KTM ETS

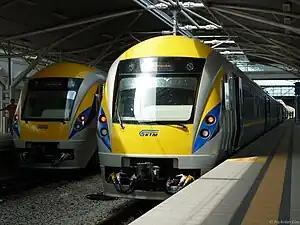

The service was introduced by Keretapi Tanah Melayu (KTM) on 12 August 2010 between Ipoh and Seremban following the completion of the electrification and double-tracking of the Rawang to Ipoh stretch of the West Coast Line. Its inaugural run was celebrated with an opening ceremony at Kuala Lumpur railway station. Initially, services stretched southwards to Seremban, but the KL Sentral-Seremban sector was taken out of service in October 2012. At launch, there were three service types—Platinum, Gold, and Silver. On the fastest Platinum service, the trip was covered in two hours, one hour faster than by car. Gold and Silver services had more stops, hence taking up to 2 hours and 30 minutes. The route was served solely by 5 Class 91 electric trains.